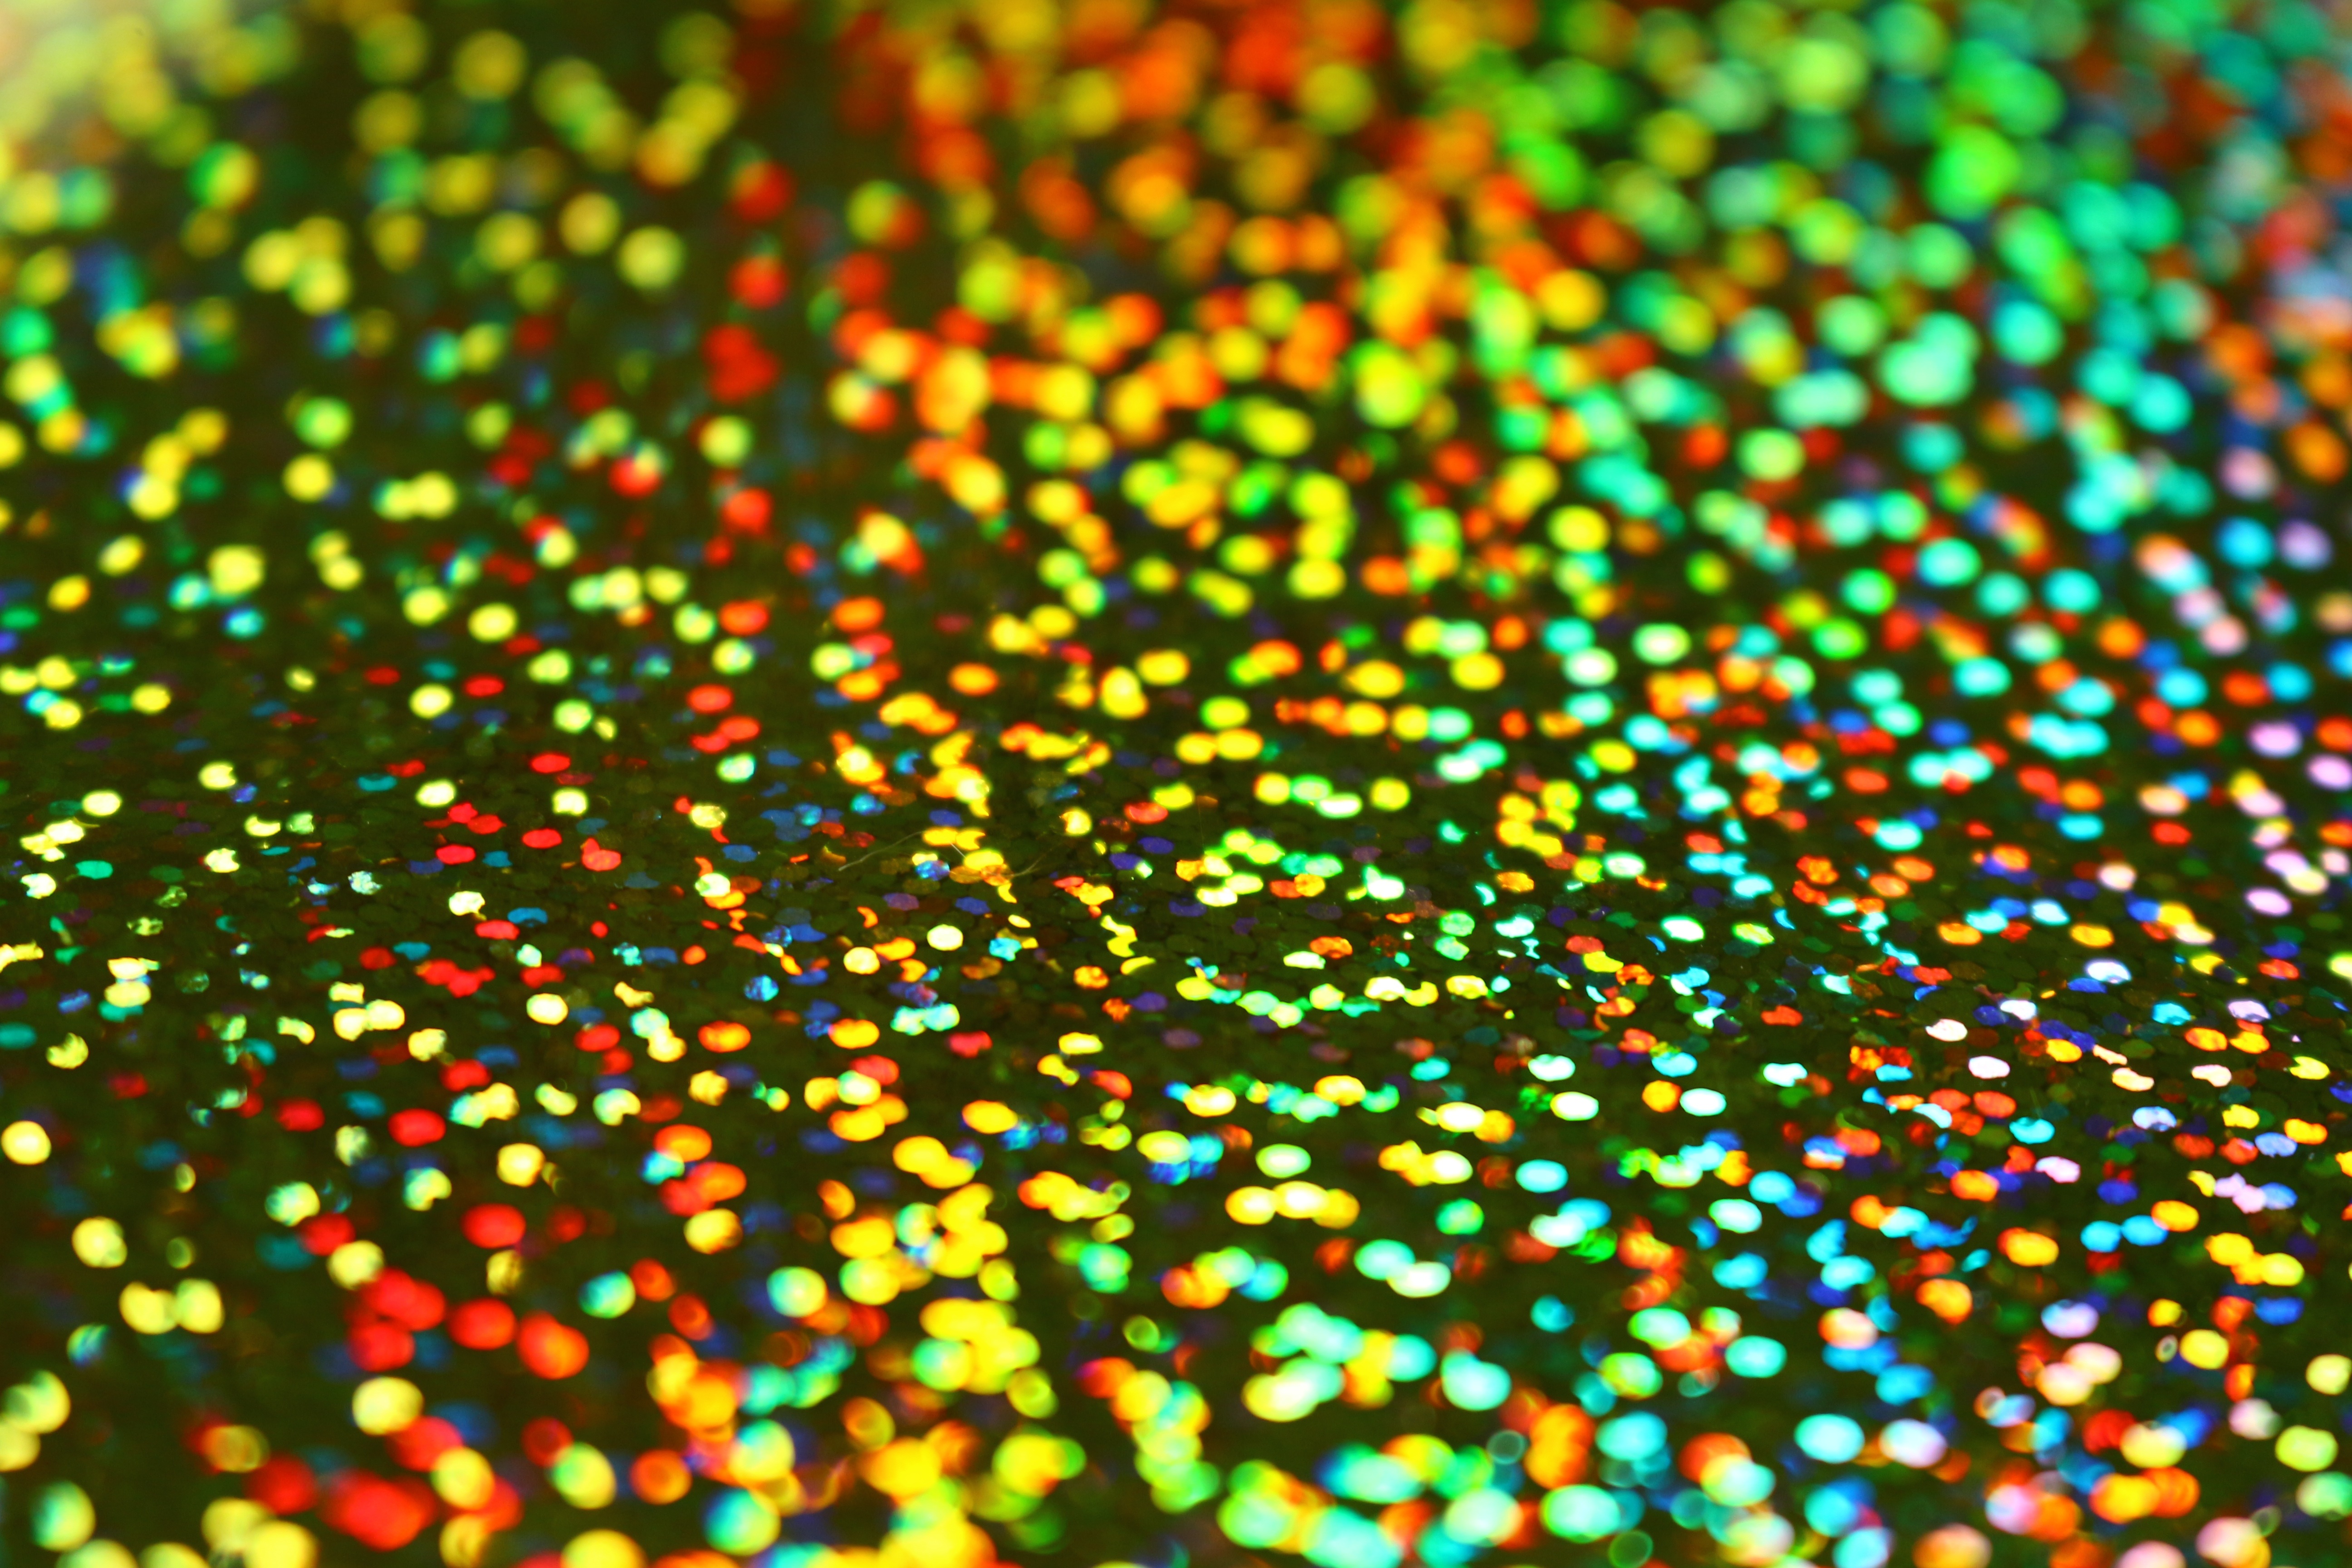
pattern, food, color, paper, dessert, circle, rainbow, design, hologram, sprinkles, iridescent, photo paper, construction paper